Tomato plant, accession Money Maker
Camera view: vertical (180 deg); turntable rotation: 330 degrees
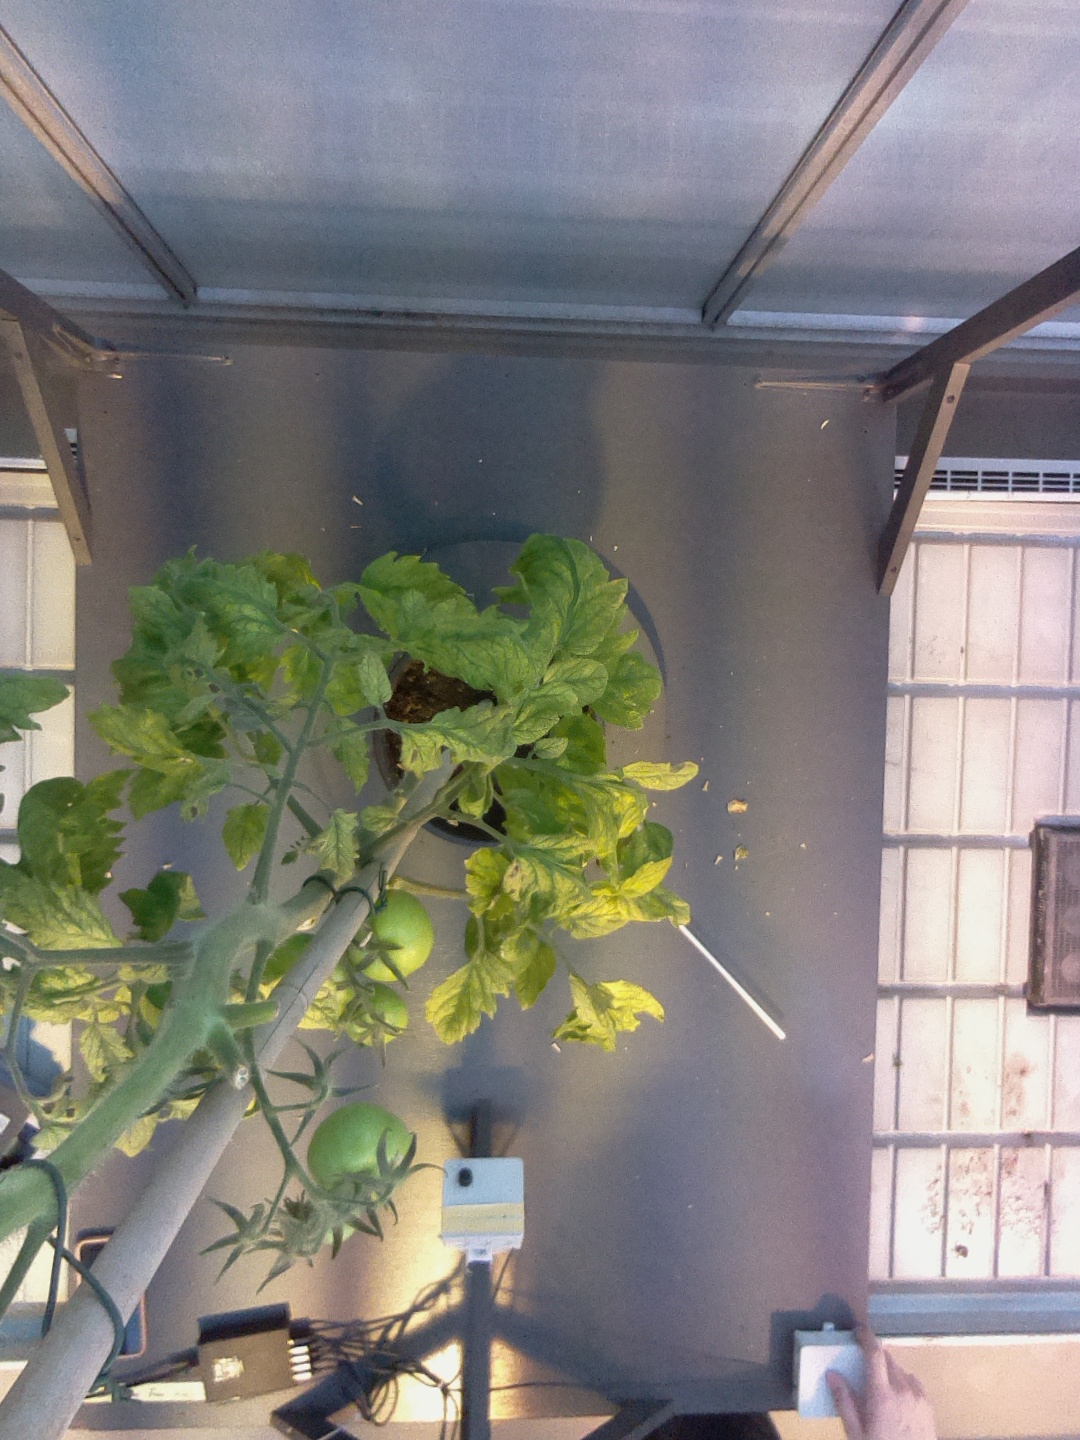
BBCH growth stage 79: 90% -100% of final fruit size